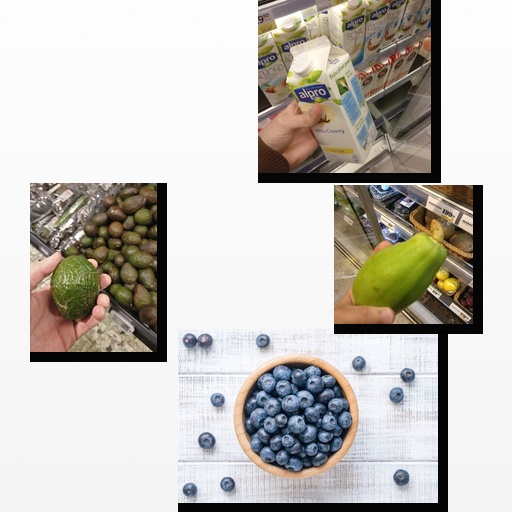
Food items: avocado, papaya, blueberry, soyghurt